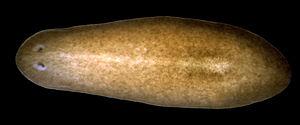
Les Tricladida sont un ordre de vers plats.
Les Rhabditophora sont des Plathelminthes, libres ou parasites.